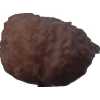
Label: orange_peeled